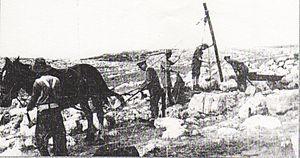
La bataille de Jérusalem est une bataille de la Première Guerre mondiale. Elle fait partie de la campagne du Sinaï et de la Palestine et oppose les forces de l'Empire britannique à celles de l'Empire ottoman soutenu par l'Allemagne. Elle consiste en une série d'opérations livrées en novembre et décembre 1917 dans le sud de la Palestine, alors partie de l'Empire ottoman, et s'achève par la victoire des Britanniques et de leurs alliés australiens et néo-zélandais qui s'emparent de Jérusalem.